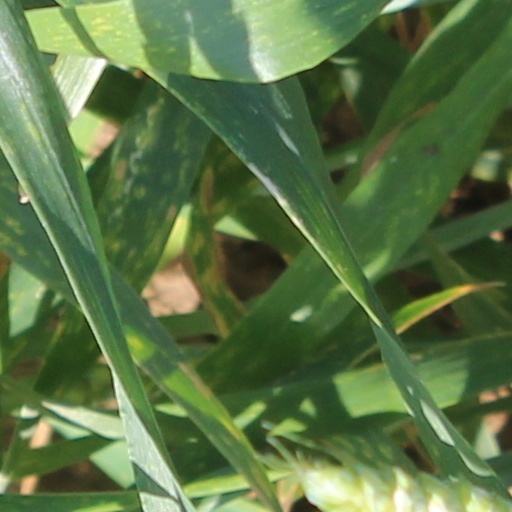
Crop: wheat